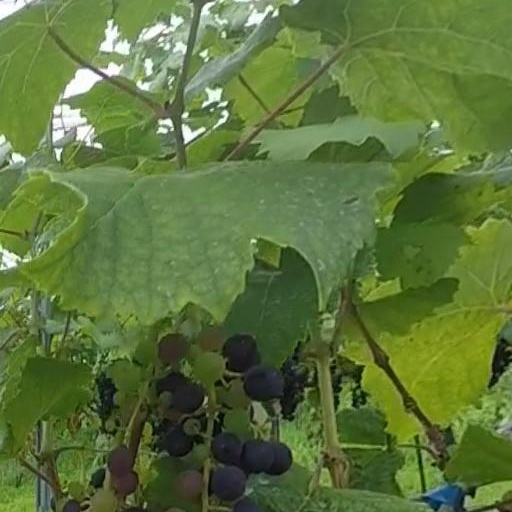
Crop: grape